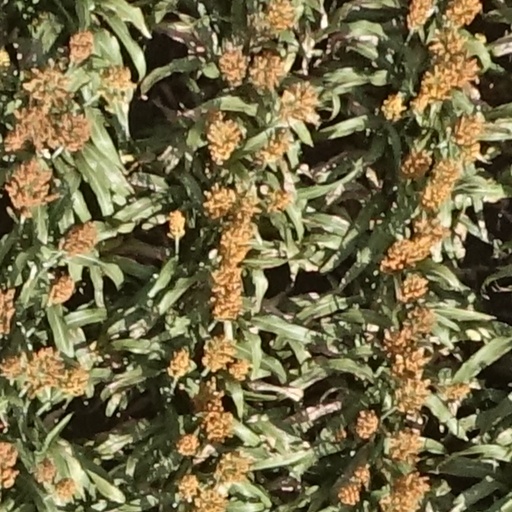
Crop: sorghum